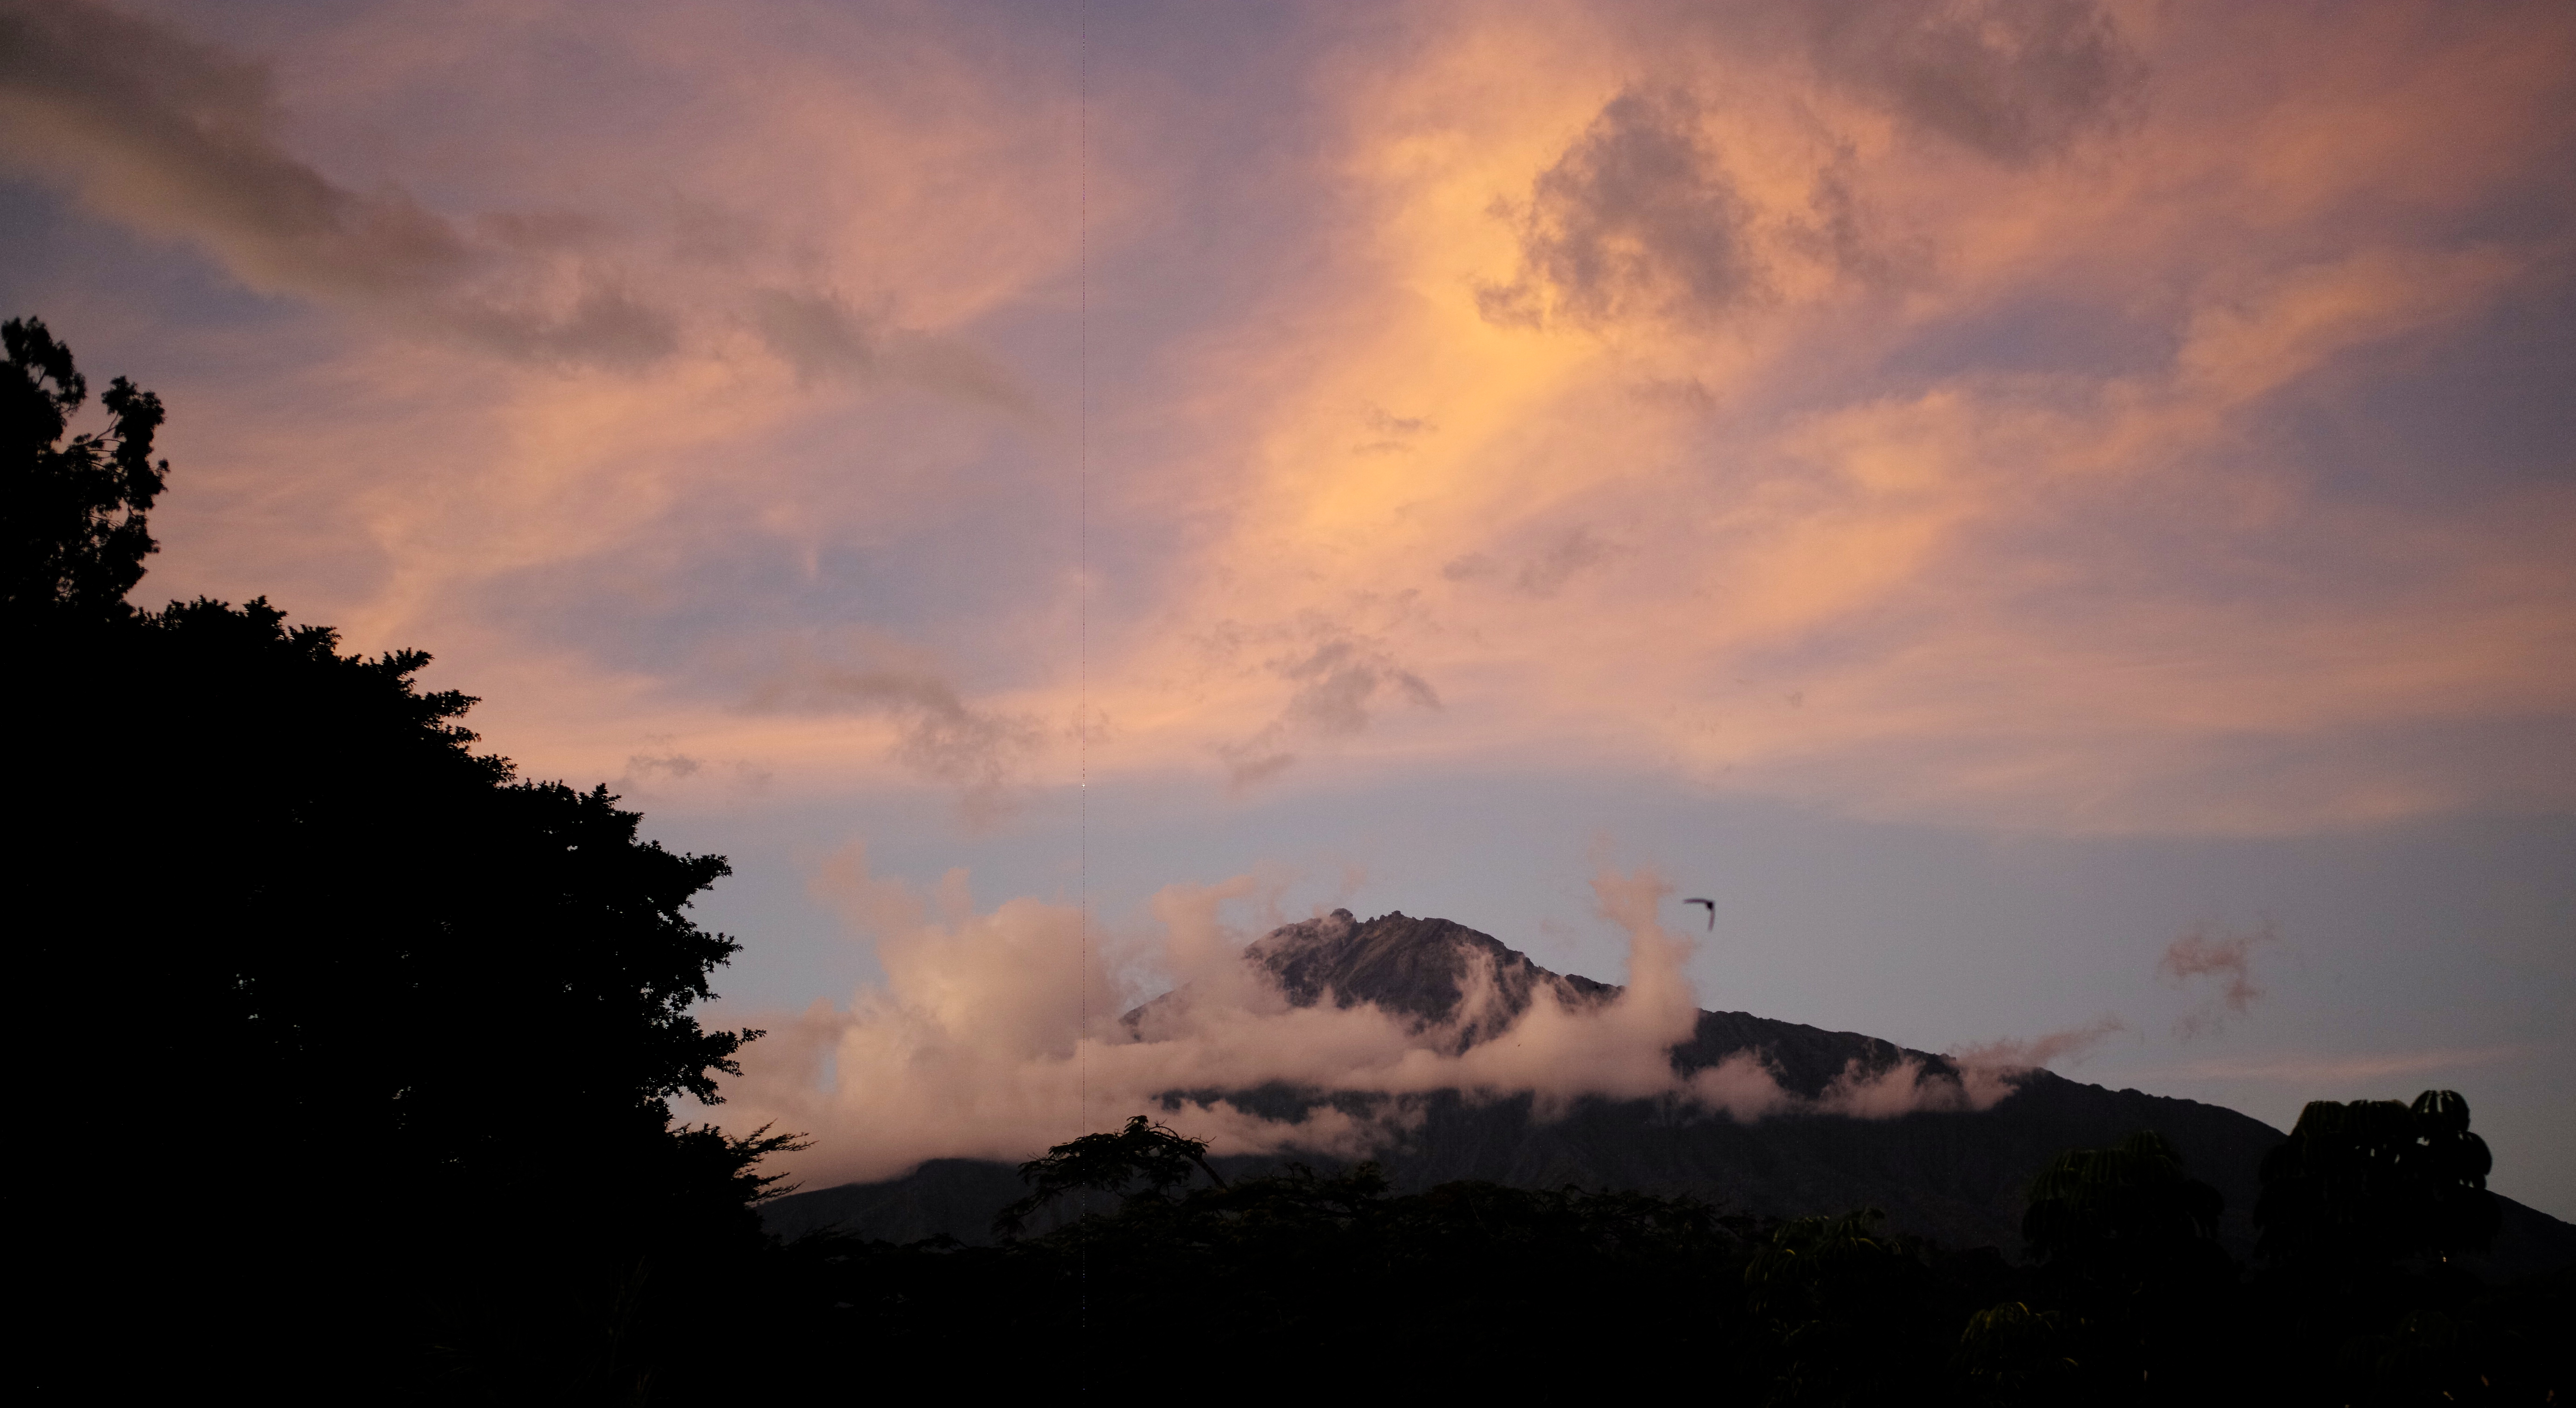
landscape, horizon, mountain, cloud, sky, sunrise, sunset, sunlight, morning, dawn, atmosphere, travel, dusk, evening, africa, weather, darkness, clouds, mount, tanzania, arusha, meru, afterglow, meteorological phenomenon, atmospheric phenomenon